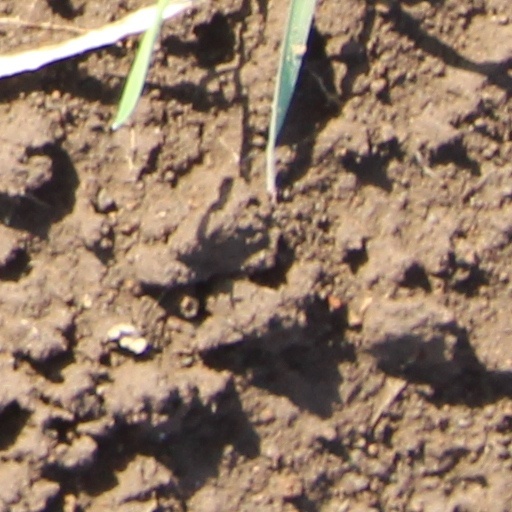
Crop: wheat